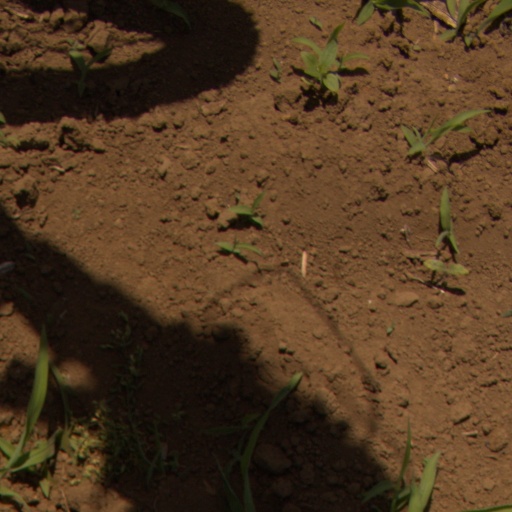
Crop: Jerusalem artichoke